The Werewolf of Washington

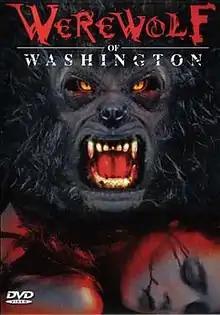
DVD cover

The Werewolf of Washington is a 1973 horror comedy film written and directed by Milton Moses Ginsberg and starring Dean Stockwell. Produced by Nina Schulman, it satirizes several individuals in Richard Nixon's administration.